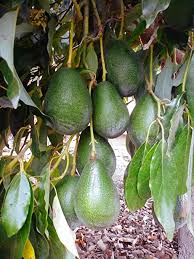
Label: Avocado